Natalia Grigorieva-Litvinskaya

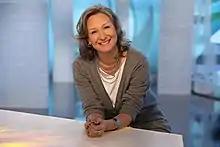
Photograph of Natalia in the year 2013.

Natalia Eduardovna Grigorieva-Litvinskaya (born October 1, 1970) is a founder and Chief Curator of The Lumiere Gallery (2001) – the first Russian photography gallery, aimed at encouraging promotion and sales of the finest Russian and European photographs in Moscow.